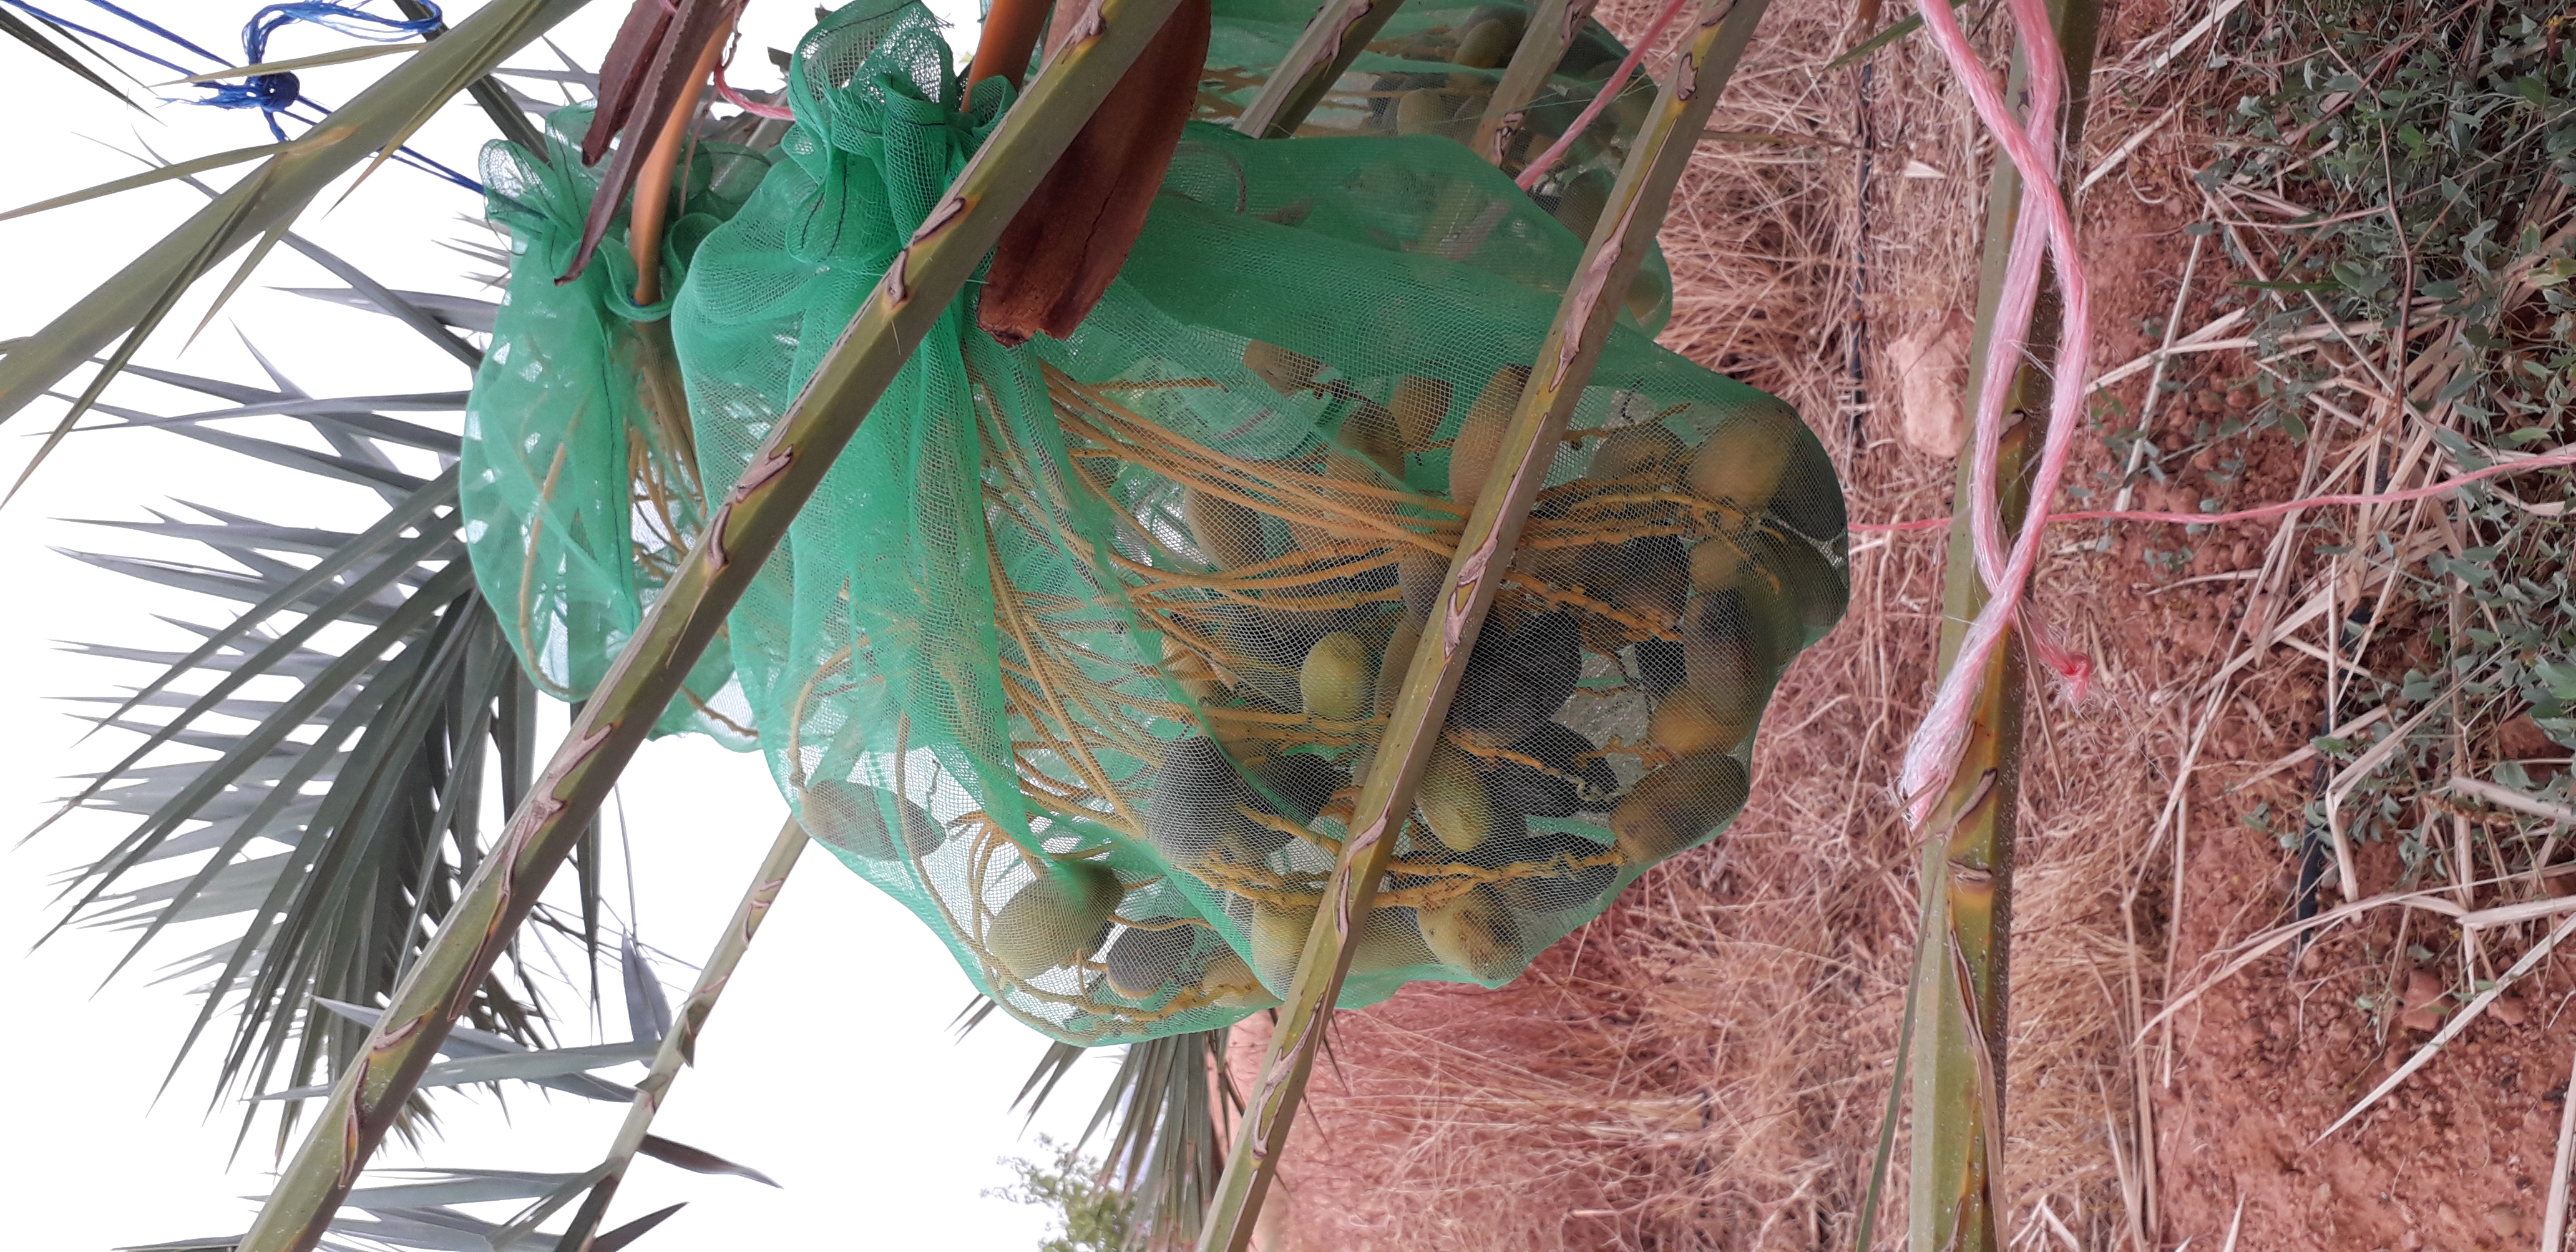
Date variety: Boumajhoul